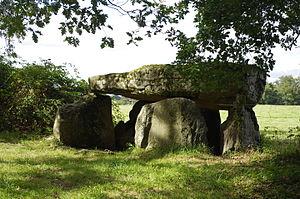
Dolmen de la Borderie, commune de Berneuil, Haute Vienne
Cet article présente la liste des sites mégalithiques de la Haute-Vienne, en France.
Le dolmen de La Borderie est un dolmen situé à Berneuil, en France.
Cet article recense les monuments historiques de la Haute-Vienne, en France.